Antonov/Taqnia An-132

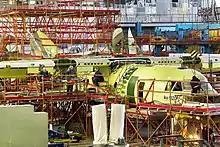
The prototype during production.

The An-132 is a turboprop-powered transport aircraft. While the An-132 inherits the aerodynamic features of its predecessor, the An-32, many of its Soviet and Russian origin parts are replaced by Western European and American made components.